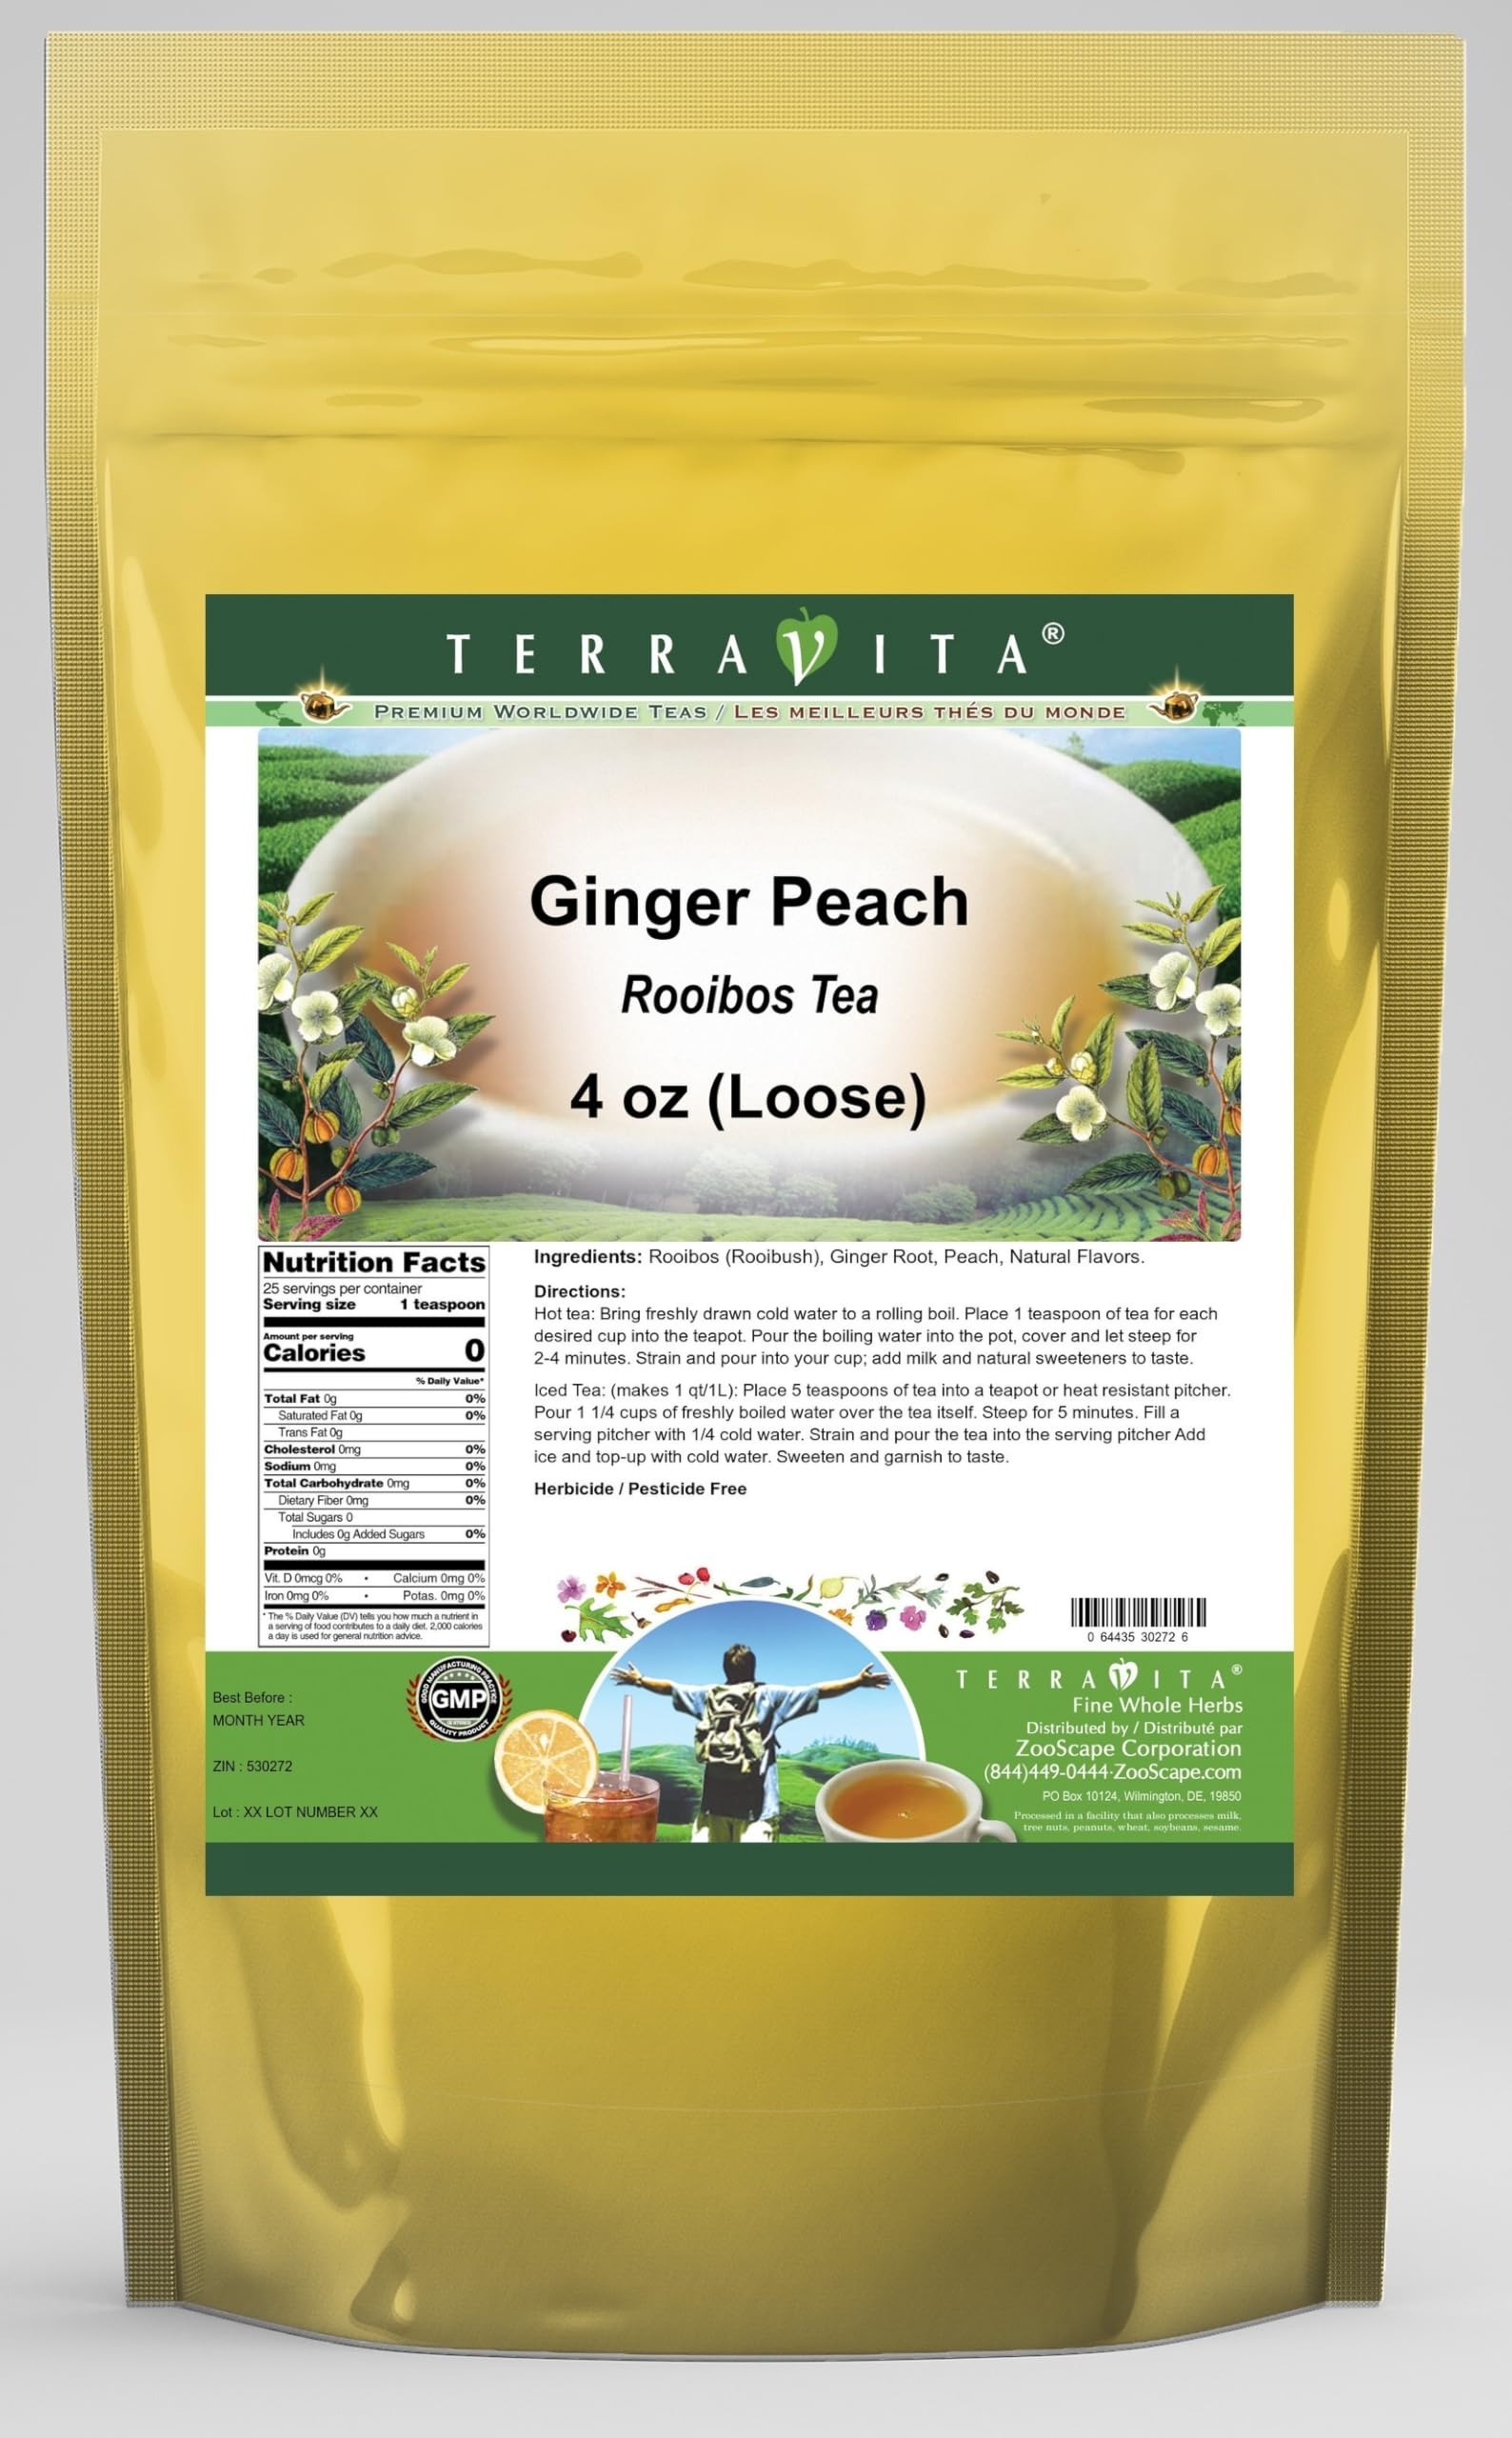
Item Name: Ginger Peach Rooibos Tea (Loose) (4 oz, ZIN: 530272) - 2 Pack
Bullet Point 1: Our Ginger Peach Rooibos Tea is a delightful flavored Rooibos tea with Ginger Root and Peach you will really enjoy! - Ingredients: Rooibos tea, Ginger Root, Peach and natural ginger peach flavor.
Bullet Point 2: No fillers.
Bullet Point 3: Manufacturer: TerraVita
Bullet Point 4: Size: 4 oz
Bullet Point 5: Loose Leaf Rooibos Tea - Packed in a convenient upright pouch!
Product Description: Our Ginger Peach Rooibos Tea is a delightful flavored Rooibos tea with Ginger Root and Peach you will really enjoy! - Ingredients: Rooibos tea, Ginger Root, Peach and natural ginger peach flavor. - Hot tea brewing method: Bring freshly drawn cold water to a rolling boil. Place 1 teaspoon of tea for each desired cup into the teapot. Pour the boiling water into the pot, cover and let steep for 2-4 minutes. Strain and pour into your cup; add milk and natural sweeteners to taste. - Iced tea brewing method: (to make 1 liter/quart): Place 5 teaspoons of tea into a teapot or heat resistant pitcher. Pour 1 1/4 cups of freshly boiled water over the tea itself. Steep for 5 minutes. Fill a serving pitcher with 1/4 cold water. Strain and pour the tea into the serving pitcher Add ice and top-up with cold water. Sweeten and garnish to taste. - TerraVita is an exclusive line of premium-quality, natural source products that use only the finest, purest and most potent ingredients found around the world. TerraVita is hallmarked by the highest possible standards of purity, potency, stability and freshness. All of our products are prepared with the highest elements of quality control, from raw materials through the entire manufacturing process, up to and including the moment that the bottles or bags are sealed for freshness and shipped out to you. Our highest possible standards are certified by independent laboratories and backed by our personal guarantee. - TerraVita exists to meet and ensure your family's health and wellness without the harmful effects of chemicals and health products. We strive to make all of our products affordable and reliable and are constantly searching the market to maintain our affordability and to look for new ways to serve you and the ones you love. TerraVita ha
Value: 8.0
Unit: Ounce

Price: 34.5